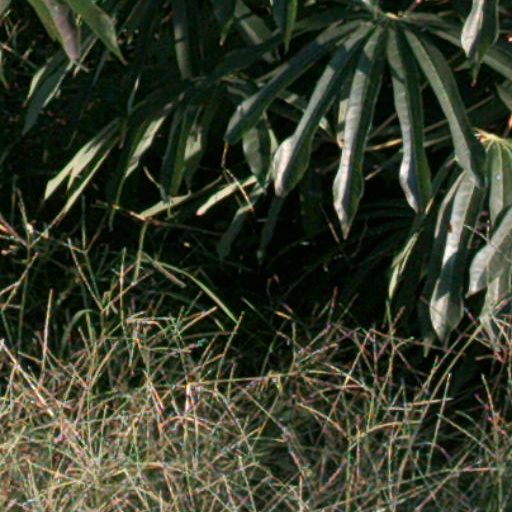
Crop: cassava